Fauna of Romania

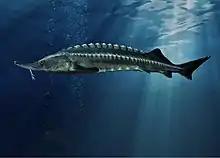
The beluga sturgeon is the largest freshwater fish in the world

Additionally, six species of sturgeon live in the Black Sea, but travel upriver on the Danube to mate. Five of the six Danube sturgeon species are critically endangered, with only the sterlet being considered vulnerable. The most well known of these six species is probably the beluga sturgeon, which is heavily fished for the female's valuable roe – known as beluga caviar.